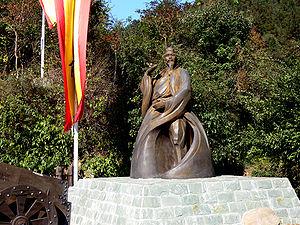
Zhang Sanfeng, probablement né à Yizhou dans la péninsule du Liaodong, dans l'actuelle province du Liaoning, est un daoshi, et moine taoïste errant partiellement légendaire, spécialiste des arts martiaux internes, ayant vécu entre les Song et le début des Ming, 960, 1247, et 1279 sont indiquées dans différentes sources comme années de sa naissance. La tradition lui attribue la fondation de l’école d’arts martiaux du mont Wudang et, depuis le XIXᵉ siècle, l’invention du tai-chi-chuan, ce dont les historiens doutent fortement. C’est en tout cas un personnage populaire du folklore et des arts martiaux chinois, à propos de qui circulent de nombreuses légendes. Surnommé « Zhang Le souillon », il est souvent représenté en tenue de moine avec un chapeau de paille à large bord dans le dos.